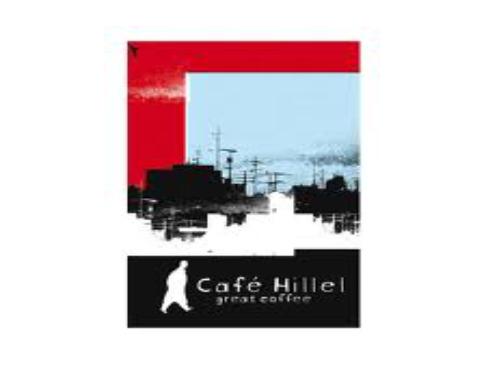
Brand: Cafe Hillel
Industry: Food